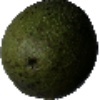
Label: Avocado 1